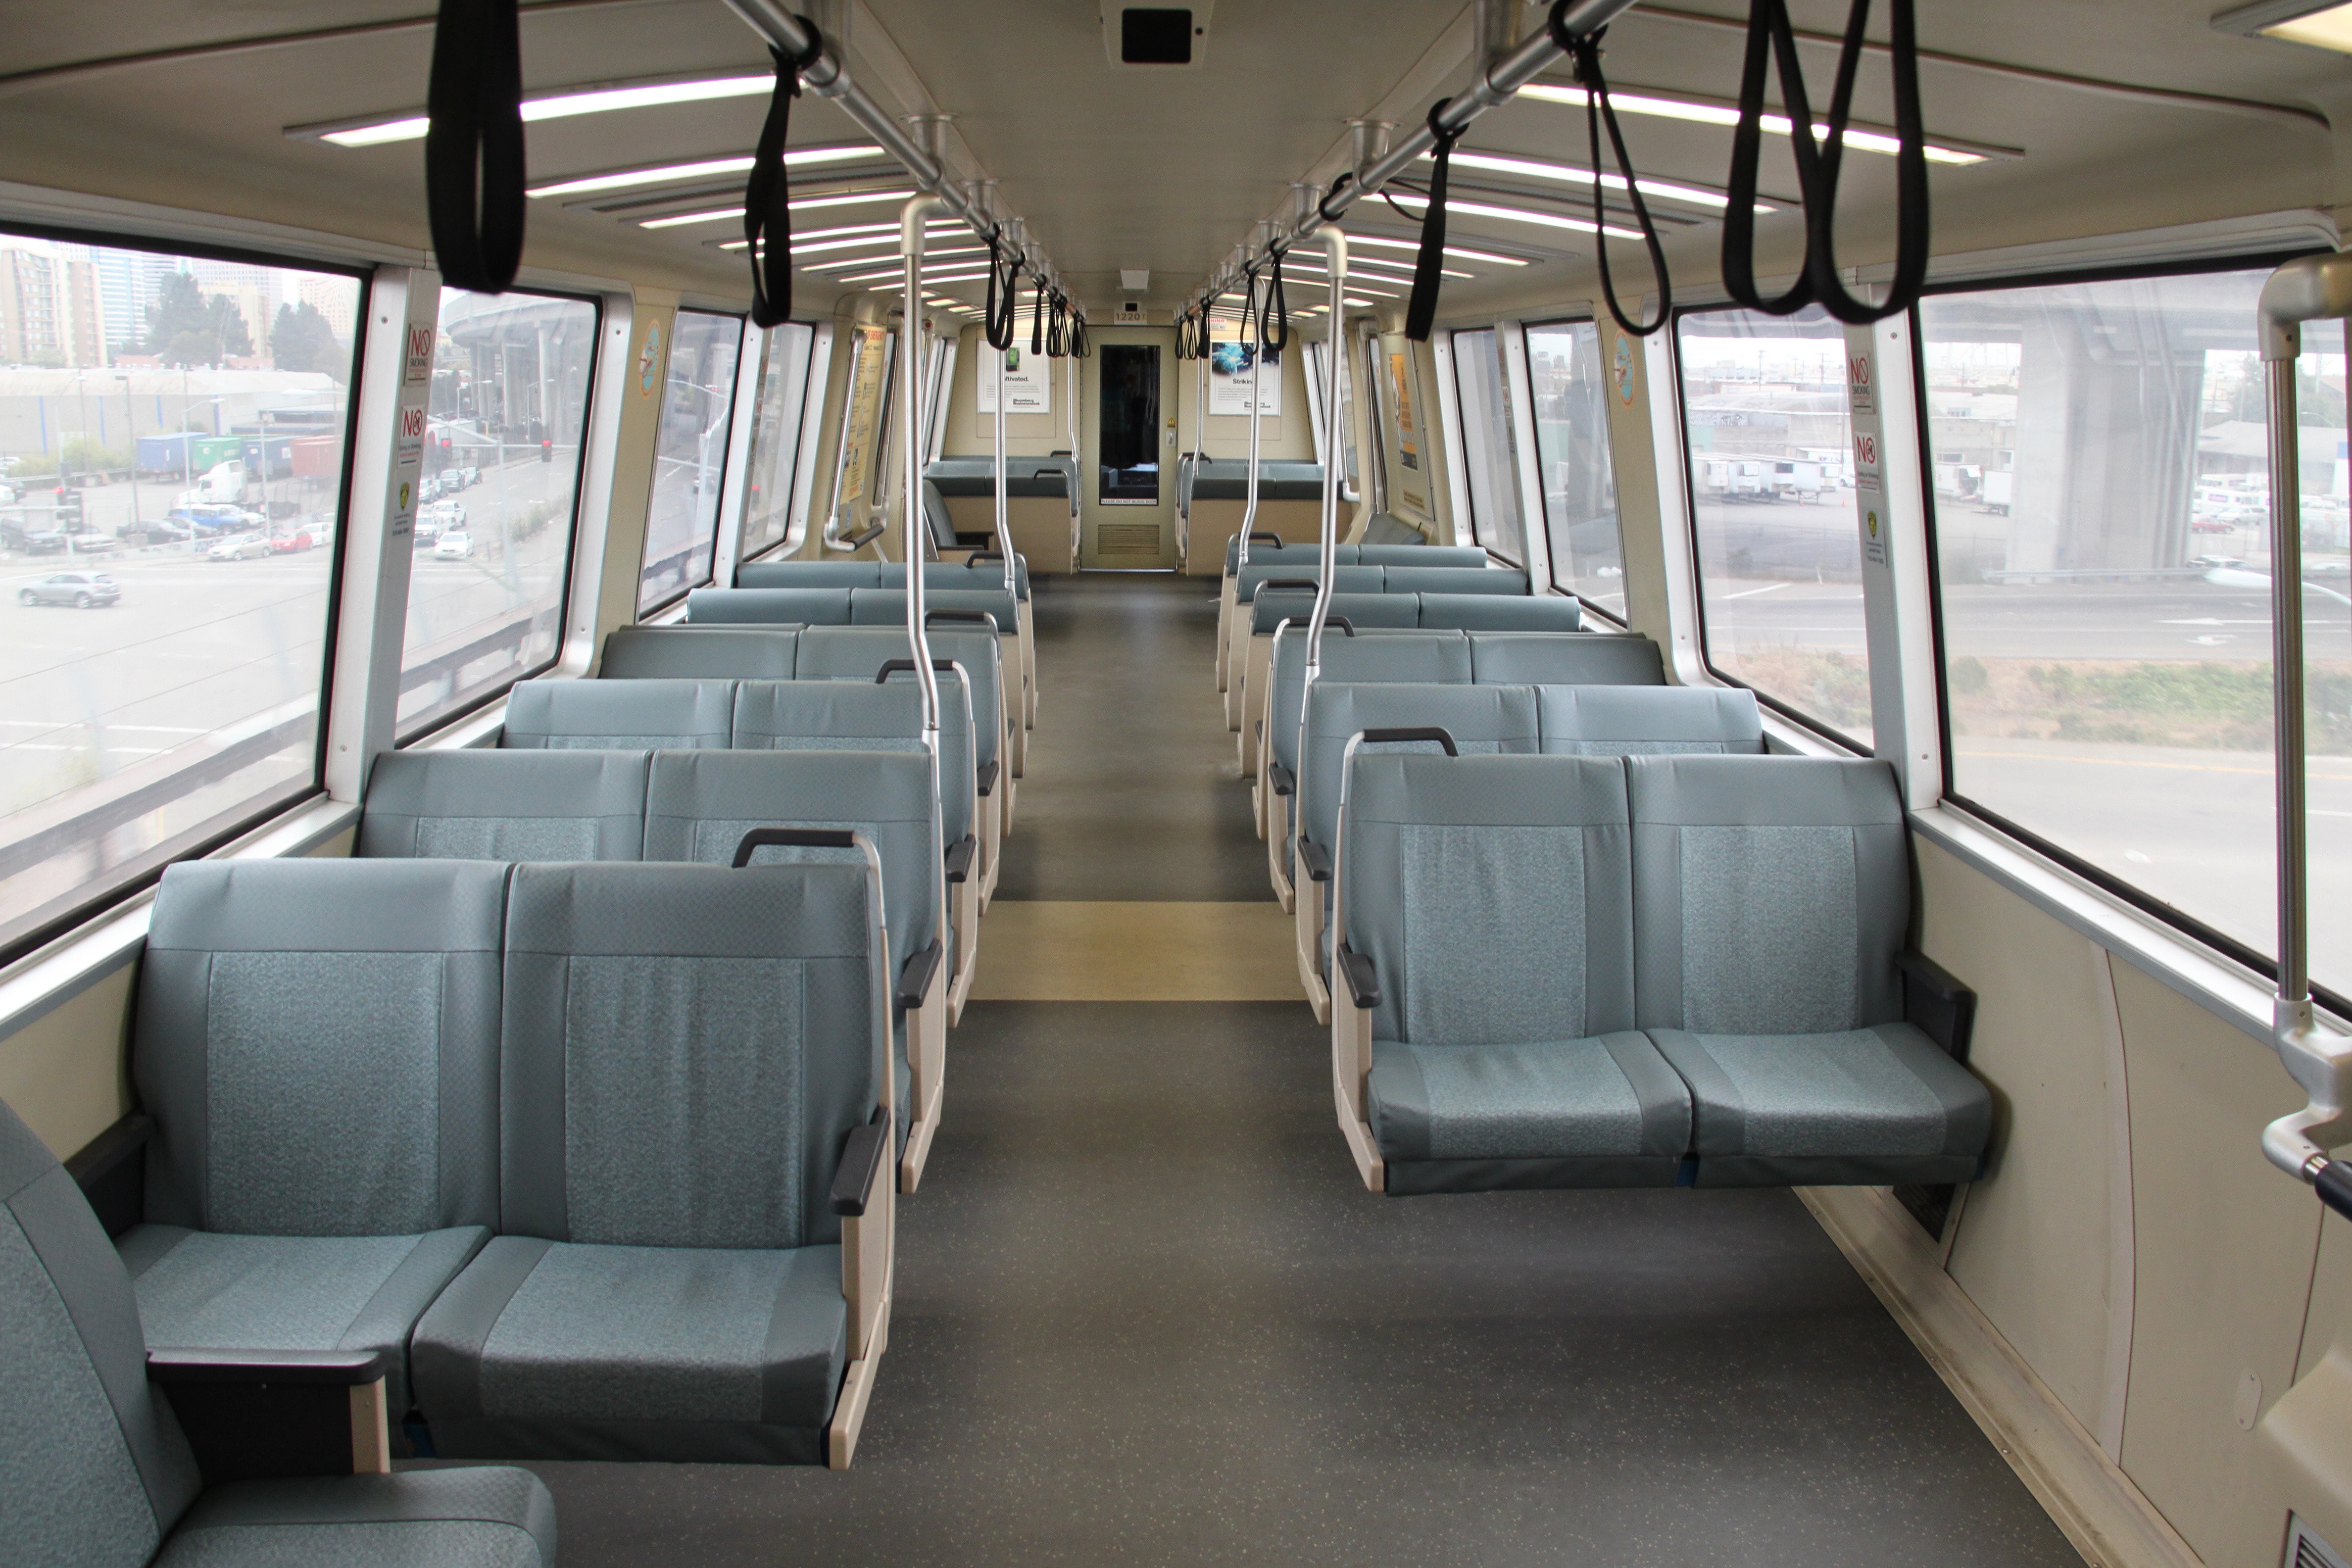
boat, car, seating, interior, train, commute, subway, transit, transportation, transport, vehicle, airline, yacht, empty, public transport, bart, seats, passenger